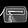
Label: Bag